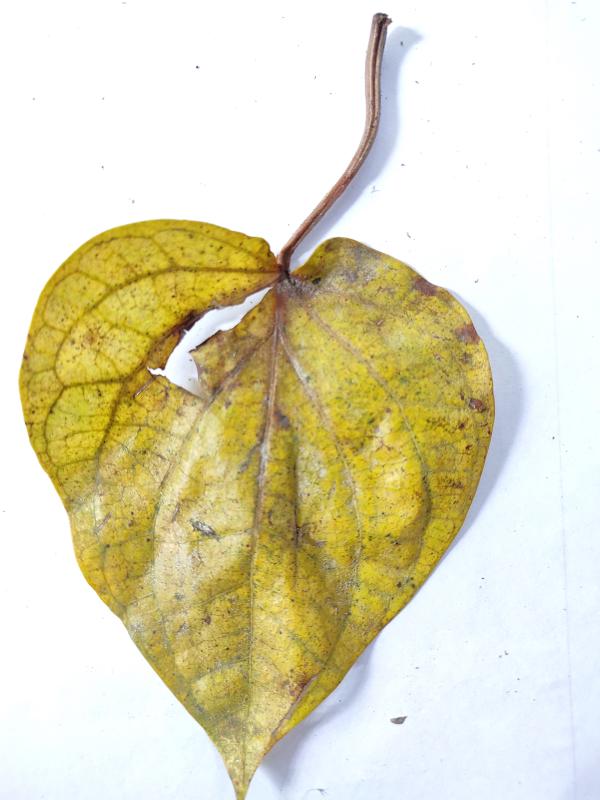
Label: Dried_Leaf